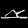
Label: Sandal